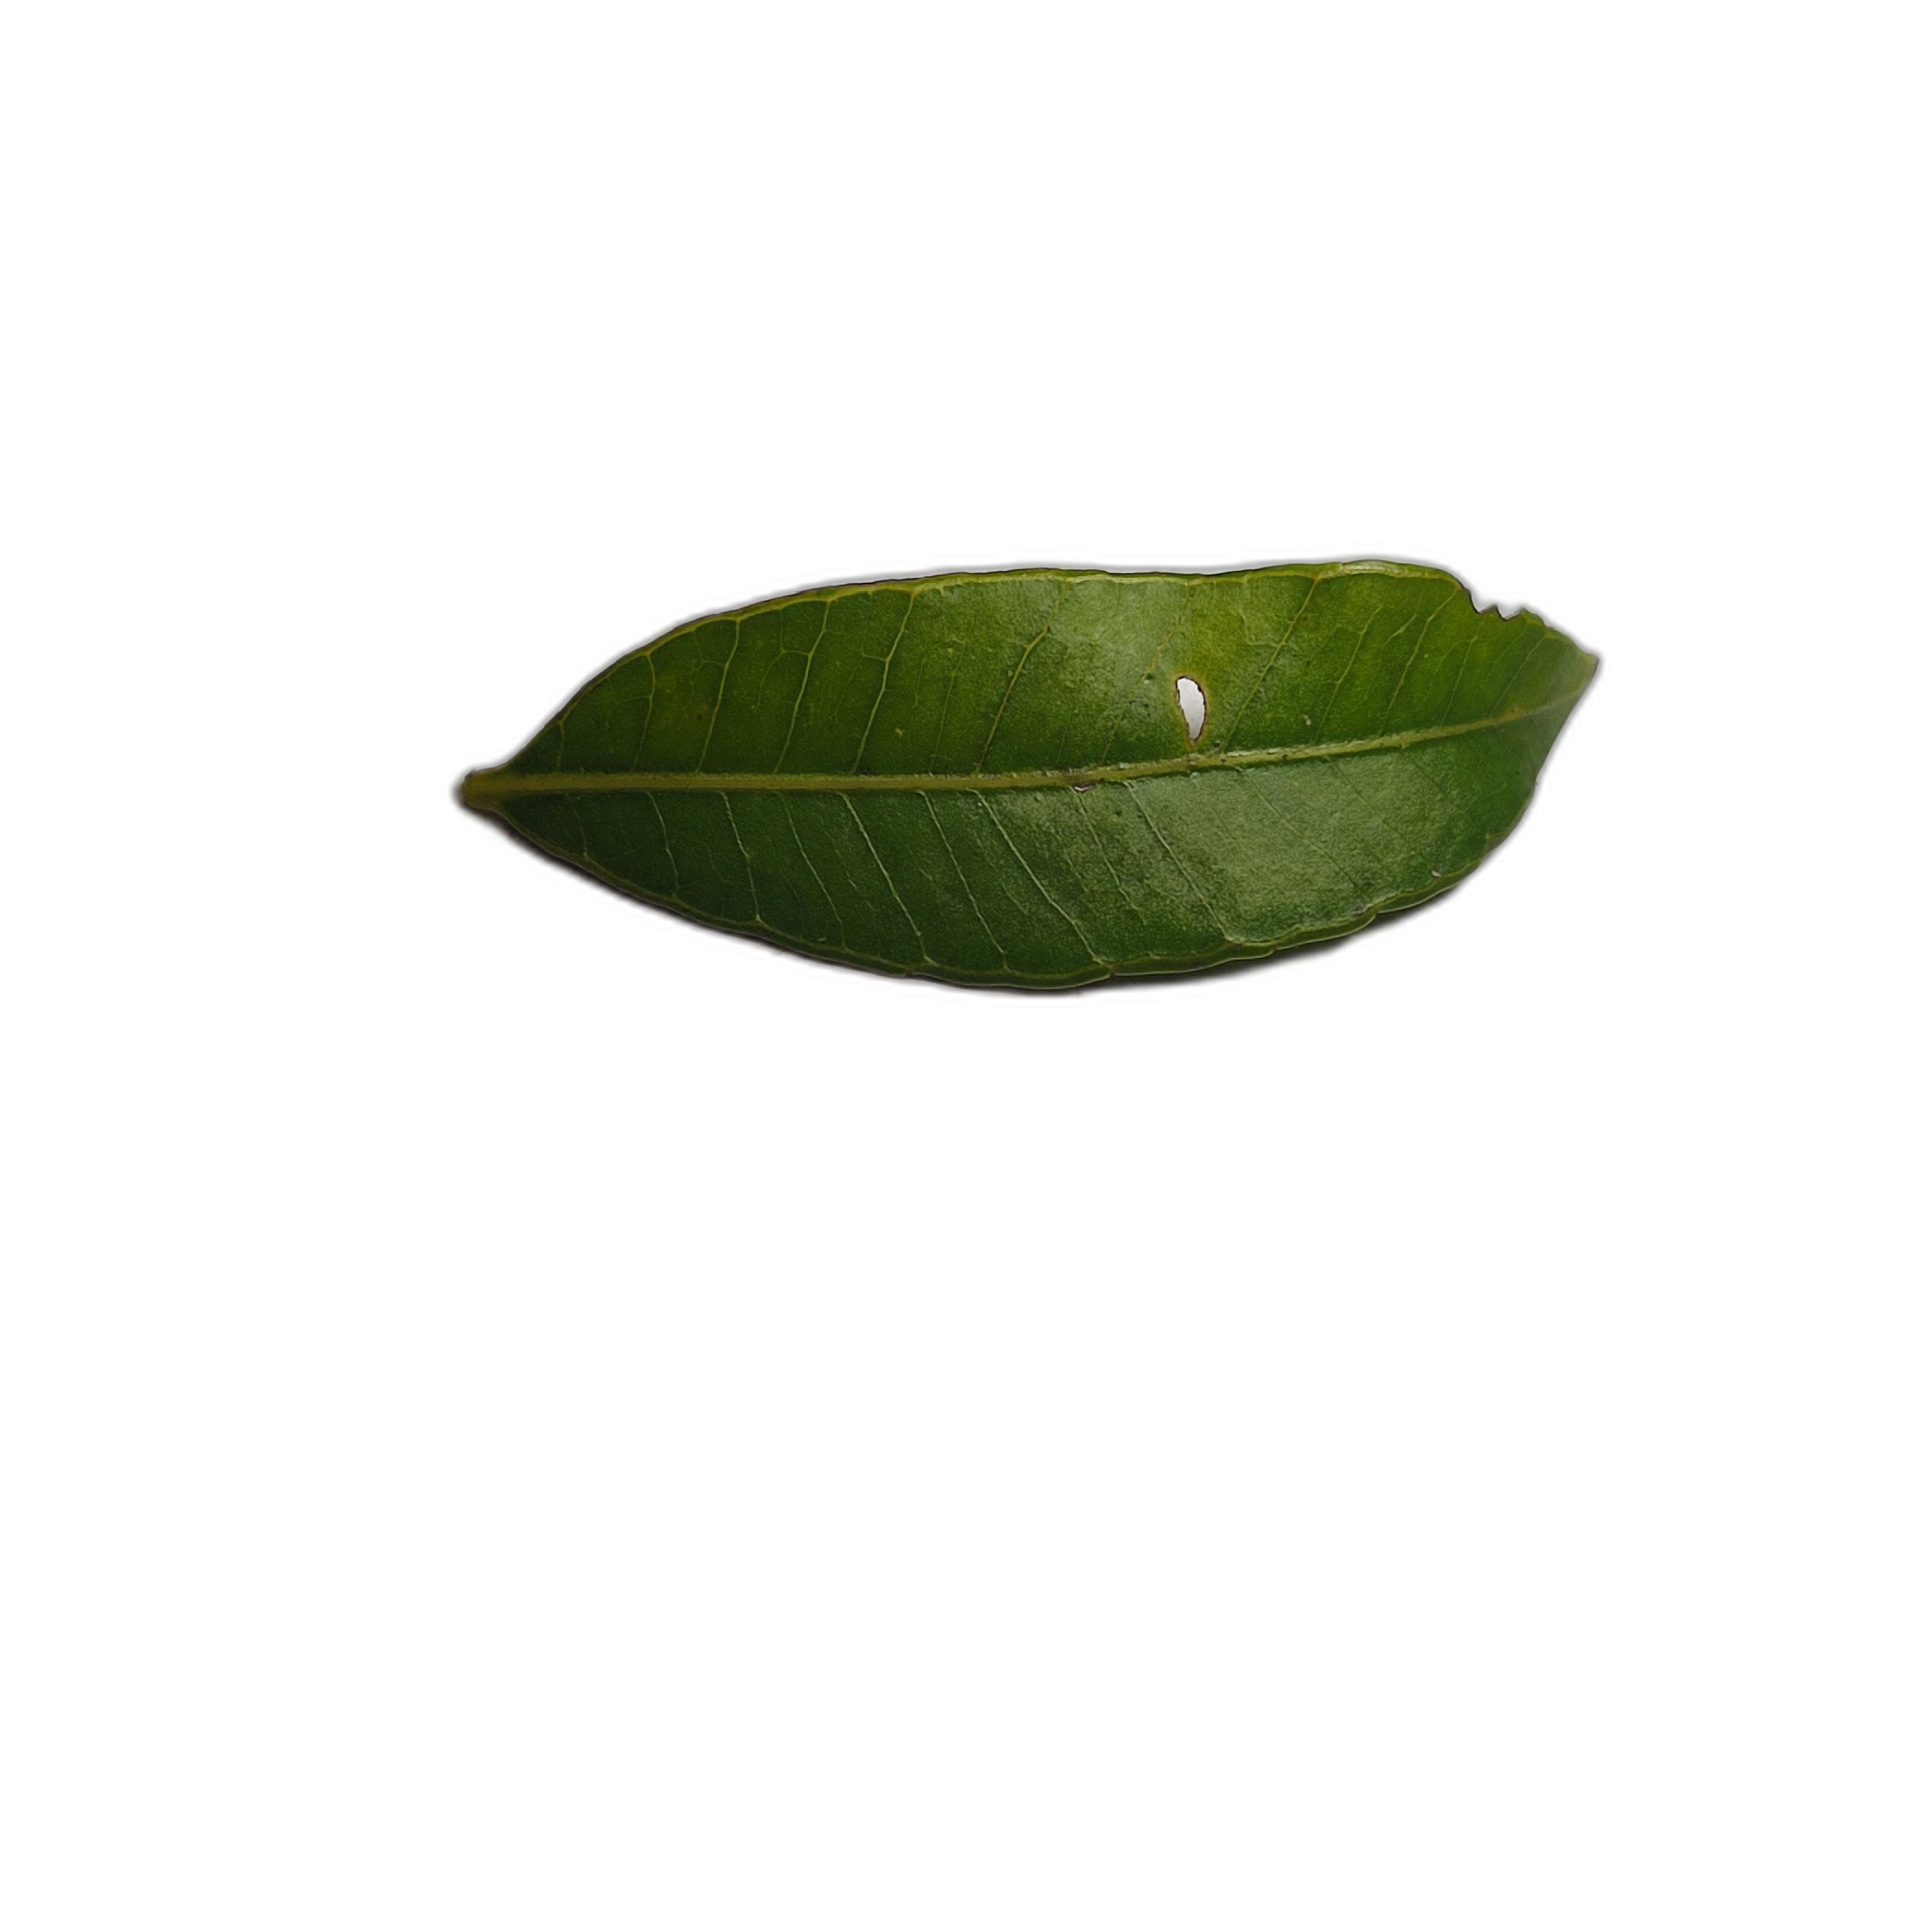
Label: healthy